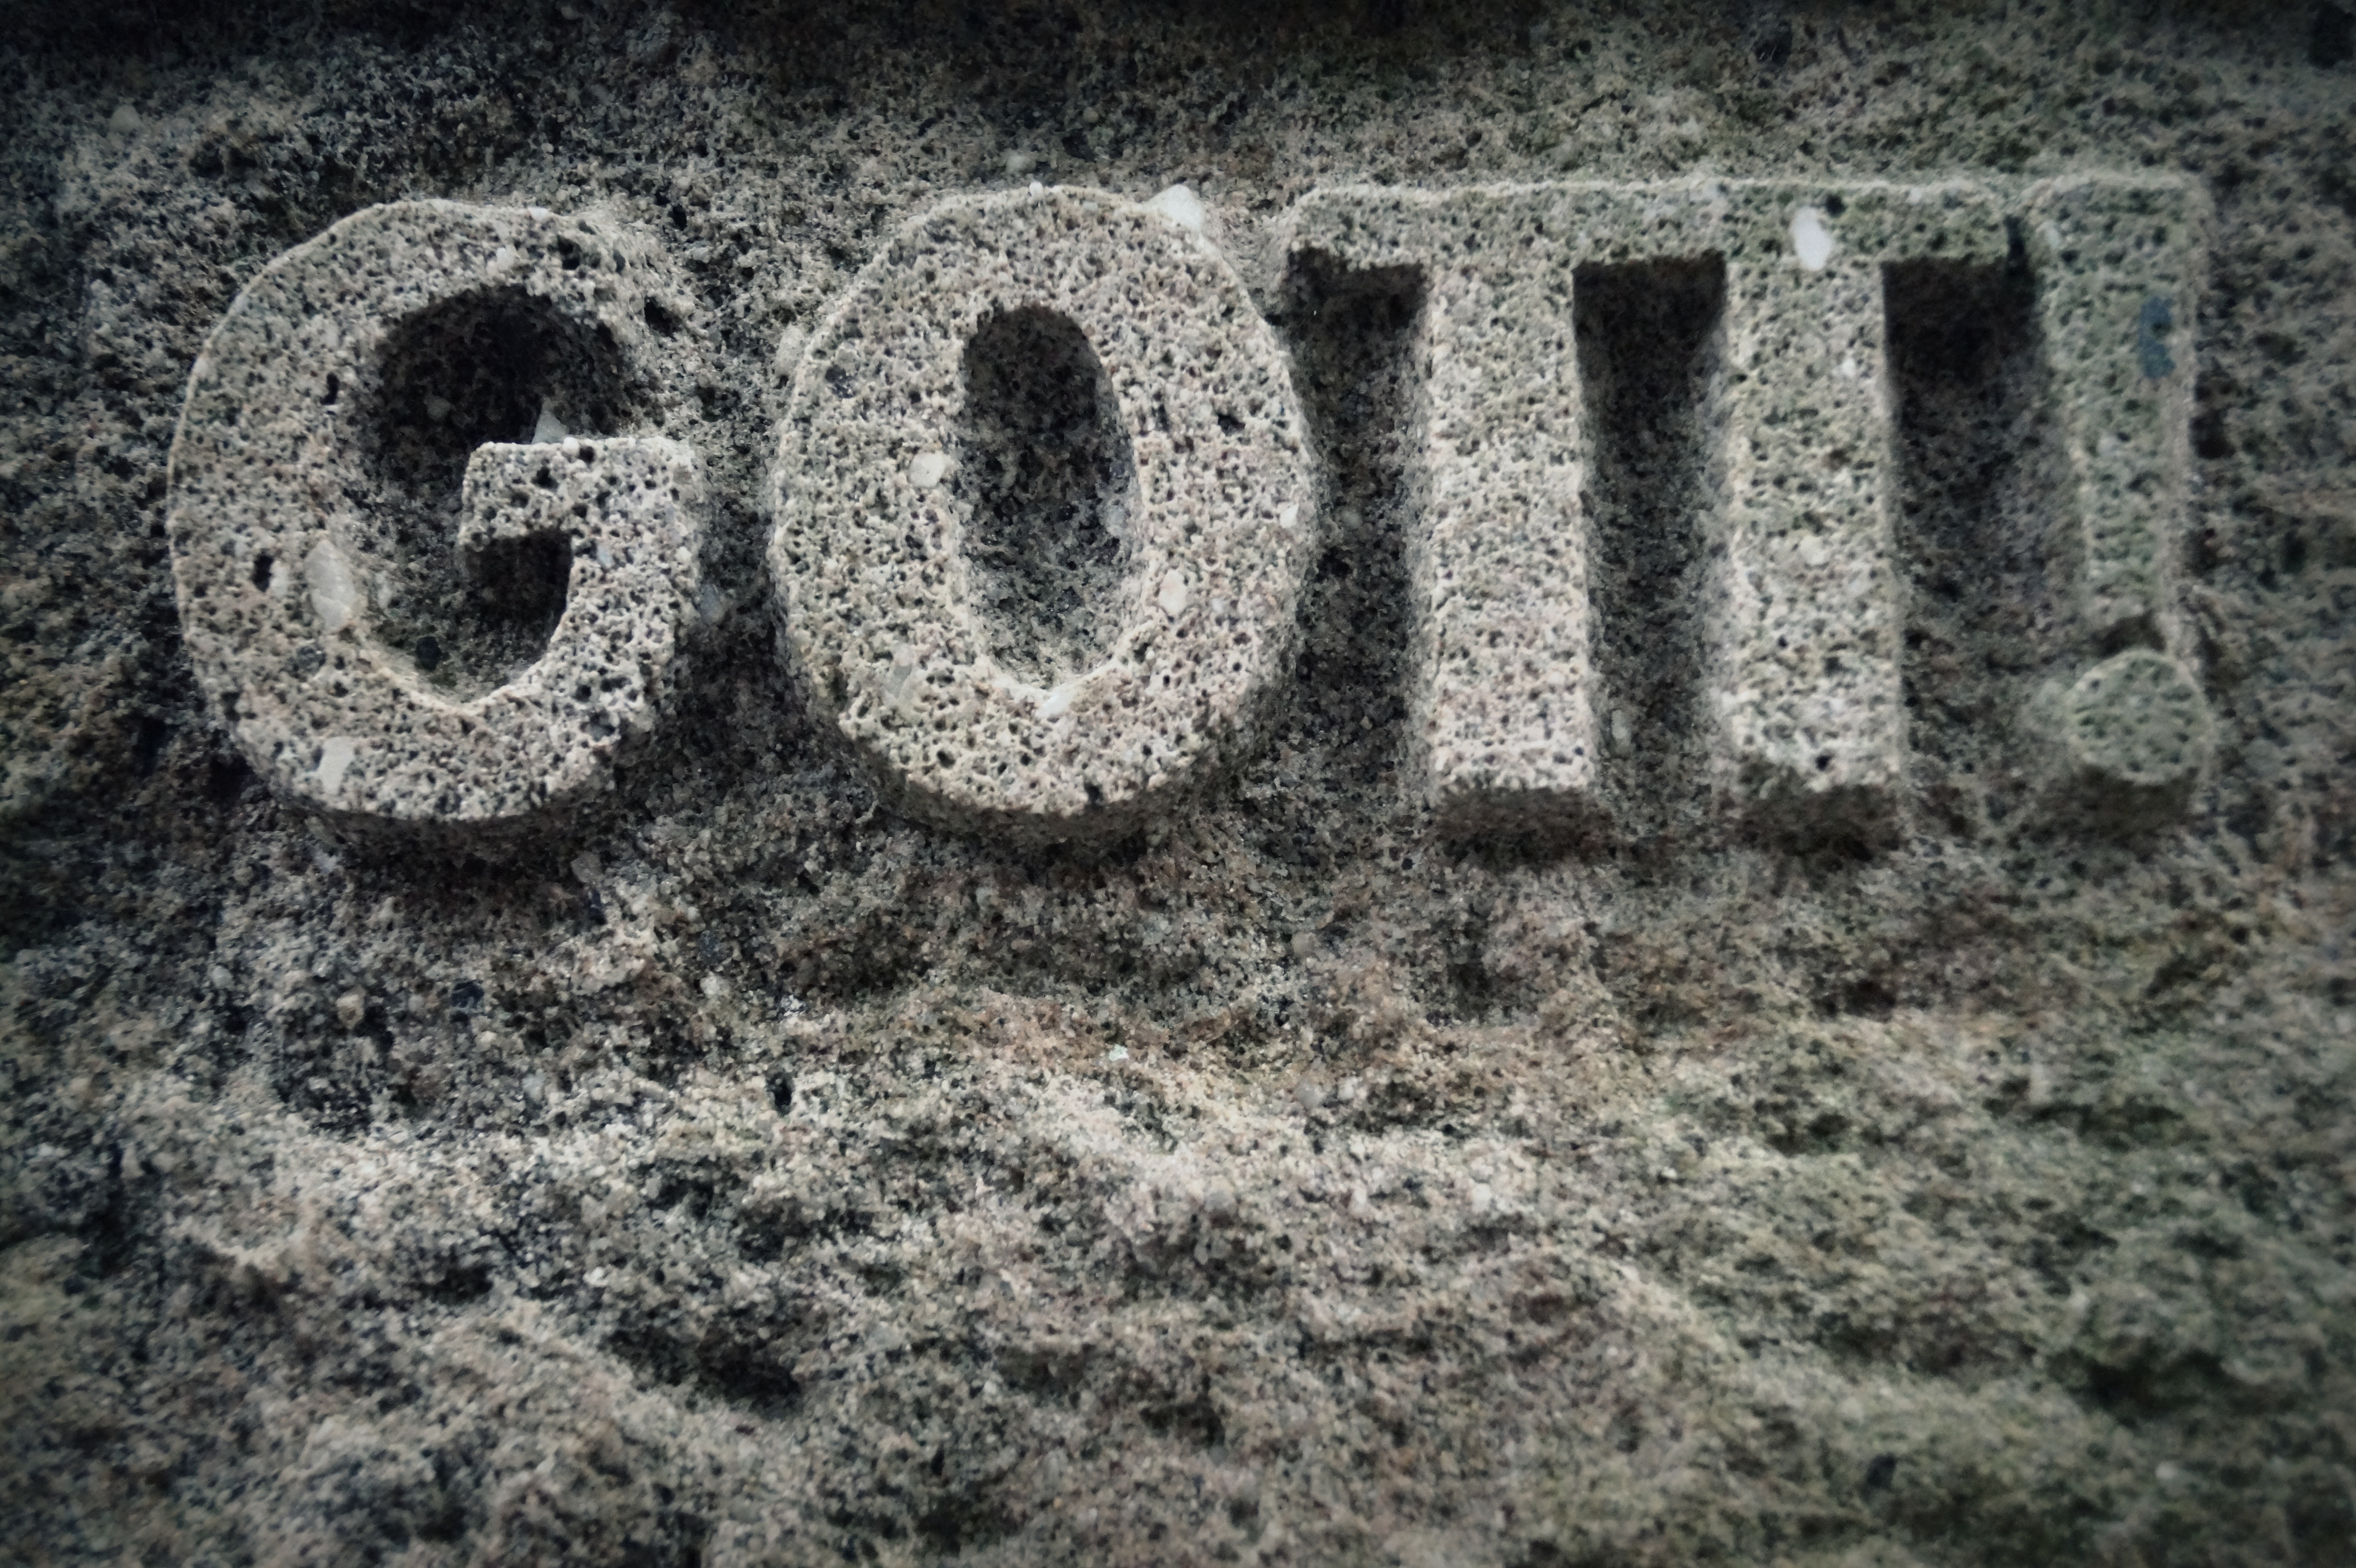
rock, word, number, old, stone, religion, soil, material, faith, commemorate, christianity, god, memorial stone, exclamation, ancient history